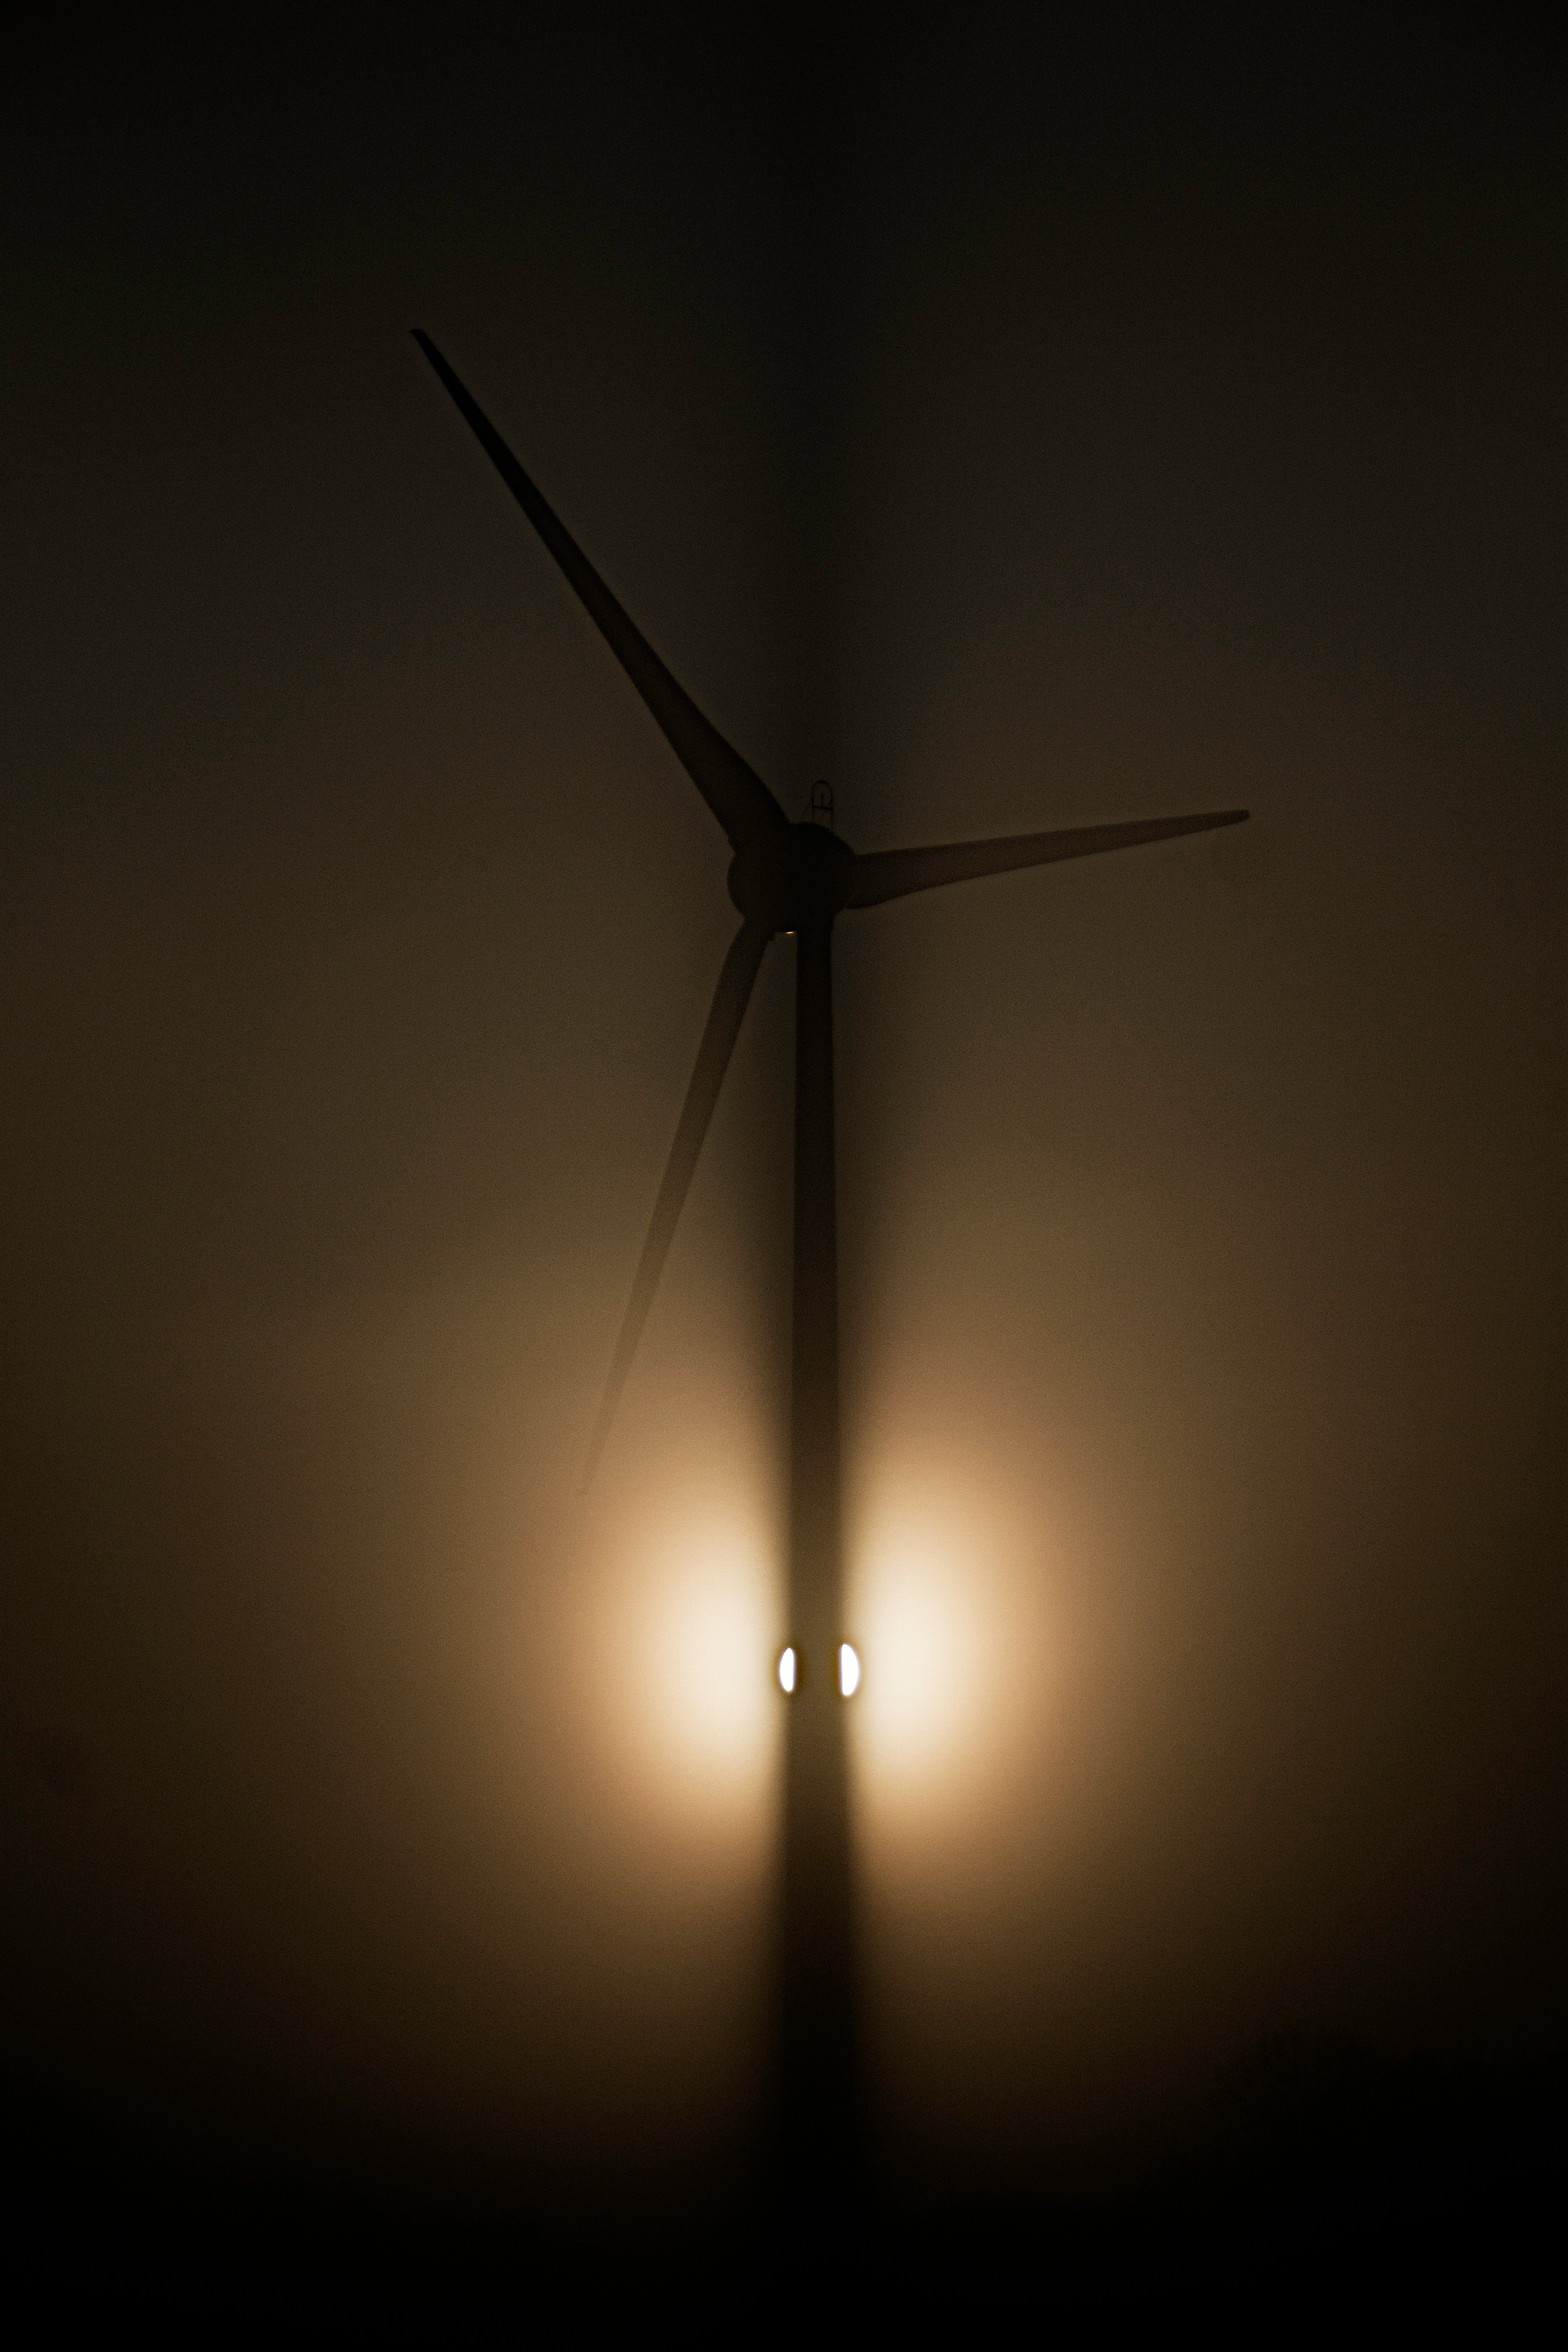
light, night, sunlight, wind, line, darkness, wind turbine, street light, lighting, energy, symmetry, light fixture